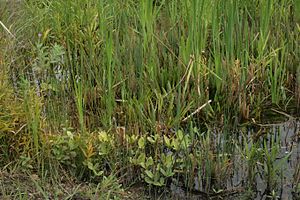
Lavmose
"""Overgangs-rigkær"", som det rettelig bør kaldes, er en lavmosetype."
Overgangsrigkær (Fotograferet i Botanisk Have, Århus)
Lavmose er i modsætning til en højmose en naturtype, der får tilført vand via vandløb og dræn og eventuelt også gennem grundvandet. Sammen med vandet modtager lavmosen tilskud af organisk stof og forskellige, uorganiske næringsstoffer. Dermed fås en lysåben naturtype, hvor vegetationen er rig på grund af de gunstige vand- og næringsbetingelser. Vegetationen vil oftest udvikle lavmosen til en ellesump eller til en rørsump.